Circles of latitude between the 5th parallel south and the 10th parallel south

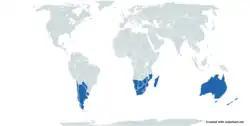
Countries entirely south of 10° S

Starting at the Prime Meridian and heading eastwards, the parallel 10° south passes through: